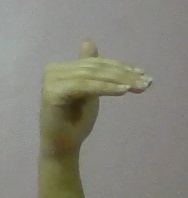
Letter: khaa